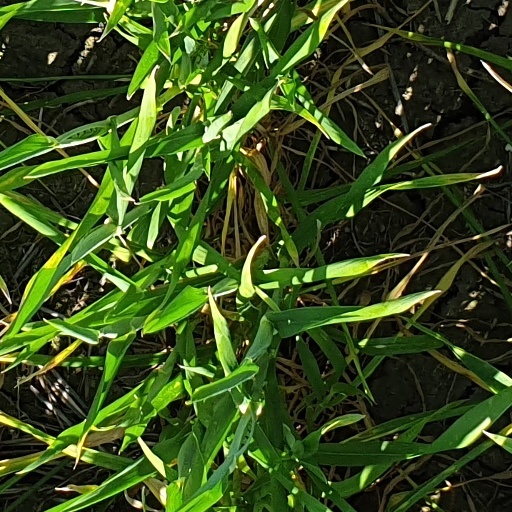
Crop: wheat